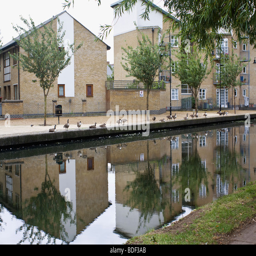
a housing estate with a flock of geese